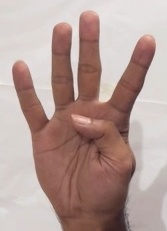
ASL sign: 4